Imabari Shipbuilding

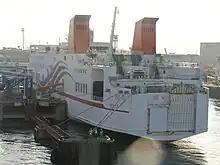
Shikoku Development Ferry "Orange 8"

It is Japan's largest shipbuilder both in terms of tonnage and sales revenue, with design, research, construction and ship repair facilities in Imabari, Marugame and at seven other integrated dockyard and manufacturing facilities across the Seto Inland Sea region.